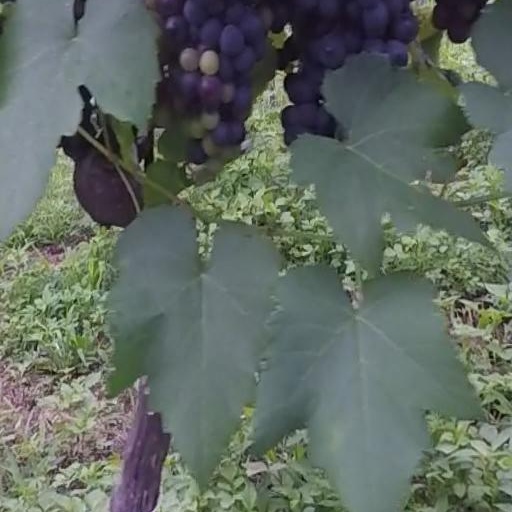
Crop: grape